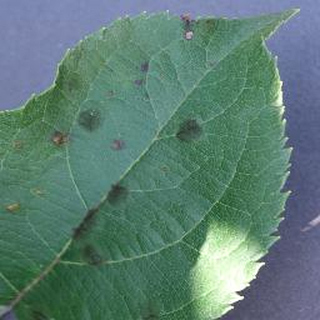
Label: apple_apple_scab